Arddleen railway station

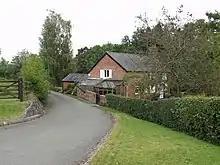
The station house at Arddleen

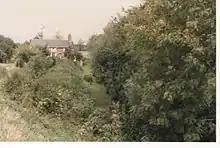
The station in 1981

The single platform and adjacent original Station House (now a private dwelling) remain on the site. The Station House has no railway architectural features, and probably pre-dates the building of the railway, probably being related originally to the Montgomeryshire Canal which runs alongside. The railway bridge just beyond the station, looking towards Pool Quay, was demolished and the cutting filled in during the 1980s as part of the straightening of the A483 road towards Welshpool. The canal bridge at the entrance to the station access lane was also demolished at that time.